Afrikaans

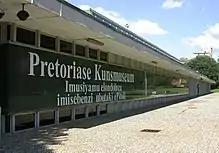
The side view of the Pretoria Art Museum in Arcadia, Pretoria, with its name written in Afrikaans, Xhosa and Southern Ndebele.

The earliest Afrikaans texts were some doggerel verses from 1795 and a dialogue transcribed by a Dutch traveller in 1825. Afrikaans used the Latin alphabet around this time, although the Cape Muslim community used the Arabic script. In 1861, L.H. Meurant published his ("Conversation between Nicholas Truthsayer and John Doubter"), which is considered to be the first book published in Afrikaans.